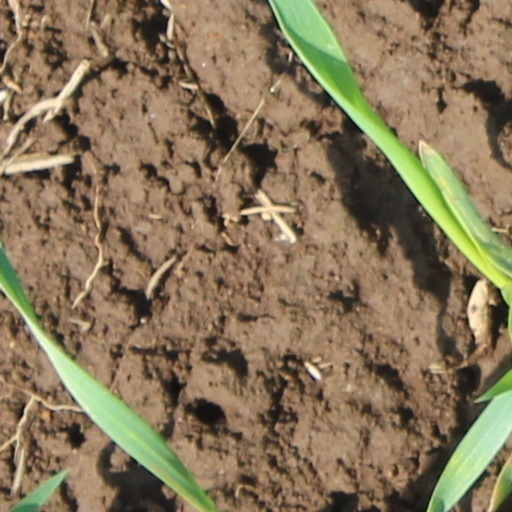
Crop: wheat